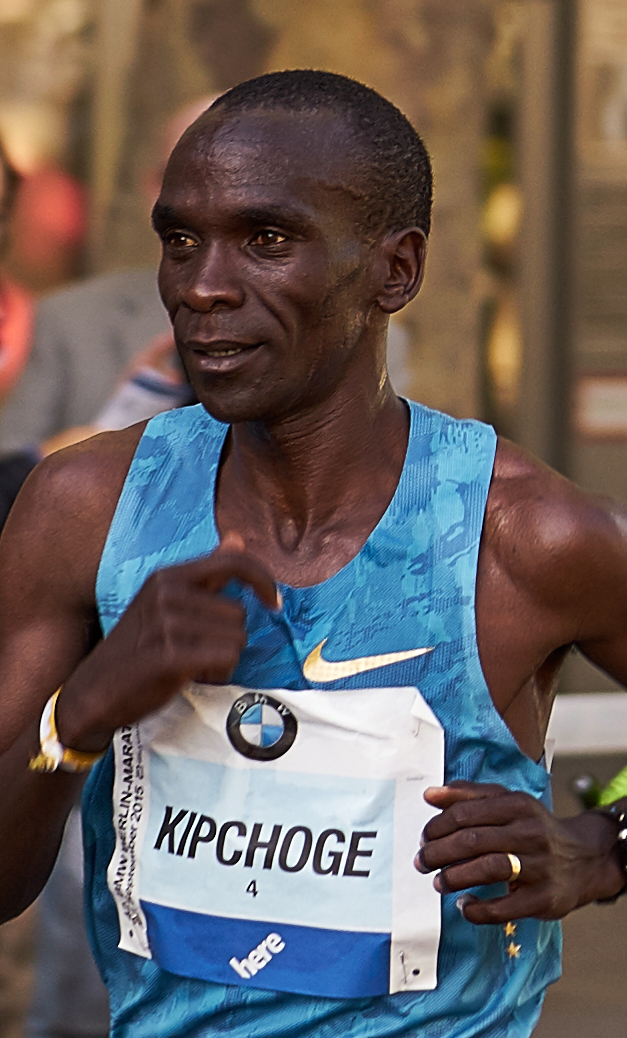
เอลีอูด คิปโชเก

| image = Eliud Kipchoge in Berlin - 2015 (cropped).jpg
| caption = คิปโชเกในเบอร์ลินมาราธอน 2015
| birth_place = Kapsisiywa, มณฑลนันดี, เคนยา
| height = 167 cm
| weight = 52 กก.
| country = เคนยา
| sport = กรีฑา
| coach = แพทริก แซง
| event = มาราธอน, การวิ่ง 5000 เมตร|5000 m
| worlds = 2003 ปารีส 5000&nbsp;m, 2005 เฮลซิงกิ 5000&nbsp;m, 4th 2007 โอซากะ 5000&nbsp;m, 2009 เบอร์ลิน 5000&nbsp;m, 5th 2011 แทกู 5000&nbsp;m, 7th
| olympics = 2004 เอเธนส์ 5000&nbsp;m, 2008 ปักกิ่ง 5000&nbsp;m, 2016 รีโอเดจาเนโร มาราธอน, 2020 โตเกียว มาราธอน,
เอลีอูด คิปโชเก (, เกิด 5 พฤศจิกายน ค.ศ. 1984) เป็นการวิ่งทางไกล|นักวิ่งทางไกลอาชีพชาวเคนยาที่แข่งขันมาราธอน และเดิมแข่งขันระยะ 5000 เมตร คิปโชเกเป็นผู้ชนะเลิศการแข่งขันมาราธอนในโอลิมปิกฤดูร้อน 2016 และ โอลิมปิกฤดูร้อน 2020|2020 นอกจากนี้ยังเป็นเจ้าของสถิติโลกของการวิ่งมาราธอนในรายการเบอร์ลินมาราธอน 2022 ด้วยเวลา 2:01:09 ชั่วโมง ซึ่งเร็วกว่าสถิติเดิมของตนเอง 30 วินาที จนกระทั่งเคลวิน คิปทุม นักวิ่งทางไกลอาชีพชาวเคนยาทำลายสถิติของเขาด้วยเวลา 2:00:35 ชั่วโมงในรายการชิคาโกมาราธอน 2023Cite web |title=Kiptum smashes world marathon record with 2:00:35, Hassan runs 2:13:44 in Chicago REPORT World Athletics |website=worldathletics.org คิปโชเกได้รับการยกย่องว่าเป็นหนึ่งในนักวิ่งมาราธอนที่ยิ่งใหญ่ที่สุด
คิปโชเกชนะการแข่งขันชิงแชมป์โลกครั้งแรกในปี 2003 ในรายการเวิลด์แอตเลติกส์ครอสคันทรีแชมเปียนชิปส์รุ่นเยาวชน และทำสถิติโลกรุ่นเยาวชนในระยะ 5000 เมตร ขณะอายุได้ 18 ปี คิปโชเกชนะการแข่งขันระยะ 5000 เมตรในกรีฑาชิงแชมป์โลก 2003 พร้อมทั้งทำสถิติโลก ตามด้วยได้รับเหรียญทองแดงโอลิมปิกฤดูร้อน 2004 และเวิลด์แอตเลติกส์อินดอร์แชมเปียนชิปส์ 2006 หลังจากนั้นคิปโชเกได้รับเหรียญเงินกรีฑาชิงแชมป์โลก 2007, โอลิมปิกฤดูร้อน 2008 และกีฬาเครือจักรภพ 2010
คิปโชเกเปลี่ยนมาการวิ่งถนน|วิ่งถนนในปี 2012 และเปิดตัวด้วยการวิ่งฮาล์ฟมาราธอนเร็วที่สุดเป็นอันดับที่สองด้วยเวลา 59:25 นาที คิปโชเกวิ่งมาราธอนรายการแรกที่ฮัมบวร์คมาราธอน 2013 ด้วยเวลา 2:05:30 ชั่วโมง คิปโชเกชนะการแข่งขันระดับเวิลด์มาราธอนเมเจอร์ครั้งแรกที่ชิคาโกมาราธอน 2014 และเป็นผู้ชนะเวิลด์มาราธอนเมเจอร์ของปี 2016, 2017, 2018 และ 2019 คิปโชเกพ่ายแพ้ในการแข่งมาราธอนสี่ครั้ง ได้แก่ เบอร์ลินมาราธอน 2013 (อันดับที่สอง) ลอนดอนมาราธอน 2020 (อันดับที่แปด) บอสตันมาราธอน 2023 (อันดับที่หก) และโตเกียวมาราธอน 2024 (อันดับที่สิบ)
วันที่ 12 ตุลาคม 2019 คิปโชเกวิ่งระยะมาราธอนในงาน Ineos 1:59 Challenge โดยทำเวลาได้ 1:59:40 ชั่วโมง ทำให้คิปโชเกกลายเป็น "นักวิ่งมาราธอนประเภทชายที่เร็วที่สุด" และเป็นคนแรกที่ "วิ่งมาราธอนได้ต่ำกว่าสองชั่วโมง" ตามบันทึกสถิติโลกกินเนสส์ อย่างไรก็ตามกรีฑาโลกไม่นับเป็นสถิติมาราธอนใหม่เนื่องจากการควบคุมความเร็วและการให้น้ำไม่เป็นไปตามมาตรฐานแข่งขัน และไม่ใช่งานแบบเปิด
== อ้างอิง ==
== แหล่งข้อมูลอื่น ==
* ที่เว็บไซต์กีฬาโอลิมปิก
*
*
หมวดหมู่:บุคคลที่เกิดในปี พ.ศ. 2527
หมวดหมู่:บุคคลที่ยังมีชีวิตอยู่
หมวดหมู่:นักวิ่งระยะกลางชาวเคนยา
หมวดหมู่:นักวิ่งระยะไกลชาวเคนยา
หมวดหมู่:นักวิ่งมาราธอนชาวเคนยา
หมวดหมู่:นักกีฬาเคนยาที่ได้เหรียญทองโอลิมปิก
หมวดหมู่:นักกีฬาเคนยาที่ได้เหรียญเงินโอลิมปิก
หมวดหมู่:นักกีฬาเคนยาที่ได้เหรียญทองแดงโอลิมปิก